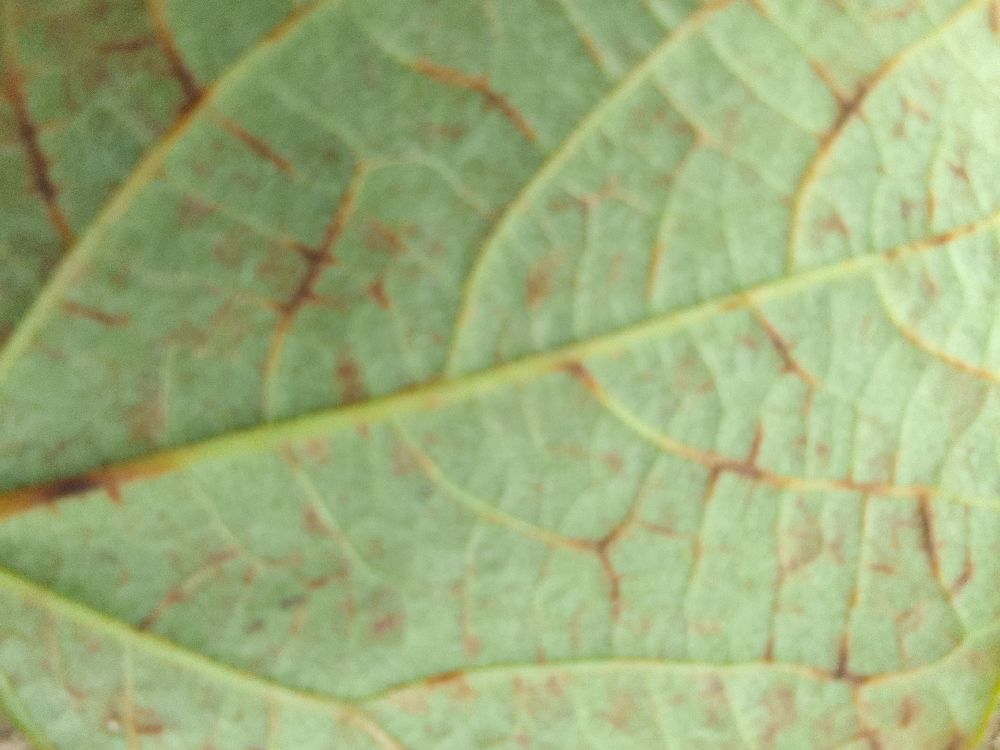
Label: anthracnose